Tan Hong Boen

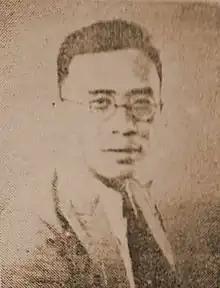
Tan Hong Boen

Tan Hong Boen (1905–1983), commonly known by his pen name Im Yang Tjoe, was a Chinese Indonesian writer, journalist, and translator active in the Dutch East Indies and Indonesia from the 1920s to the 1950s. He also published occasionally under the pen names Madame D'Eden Lovely for romantic novels, Kihadjar Dharmopralojo for historical novels, and Kihadjar Soekowijono for Wayang stories. In 1933 he published a biography of Sukarno, whom he had shared a jail cell with in 1932; it seems to be the earliest known biography of Sukarno.